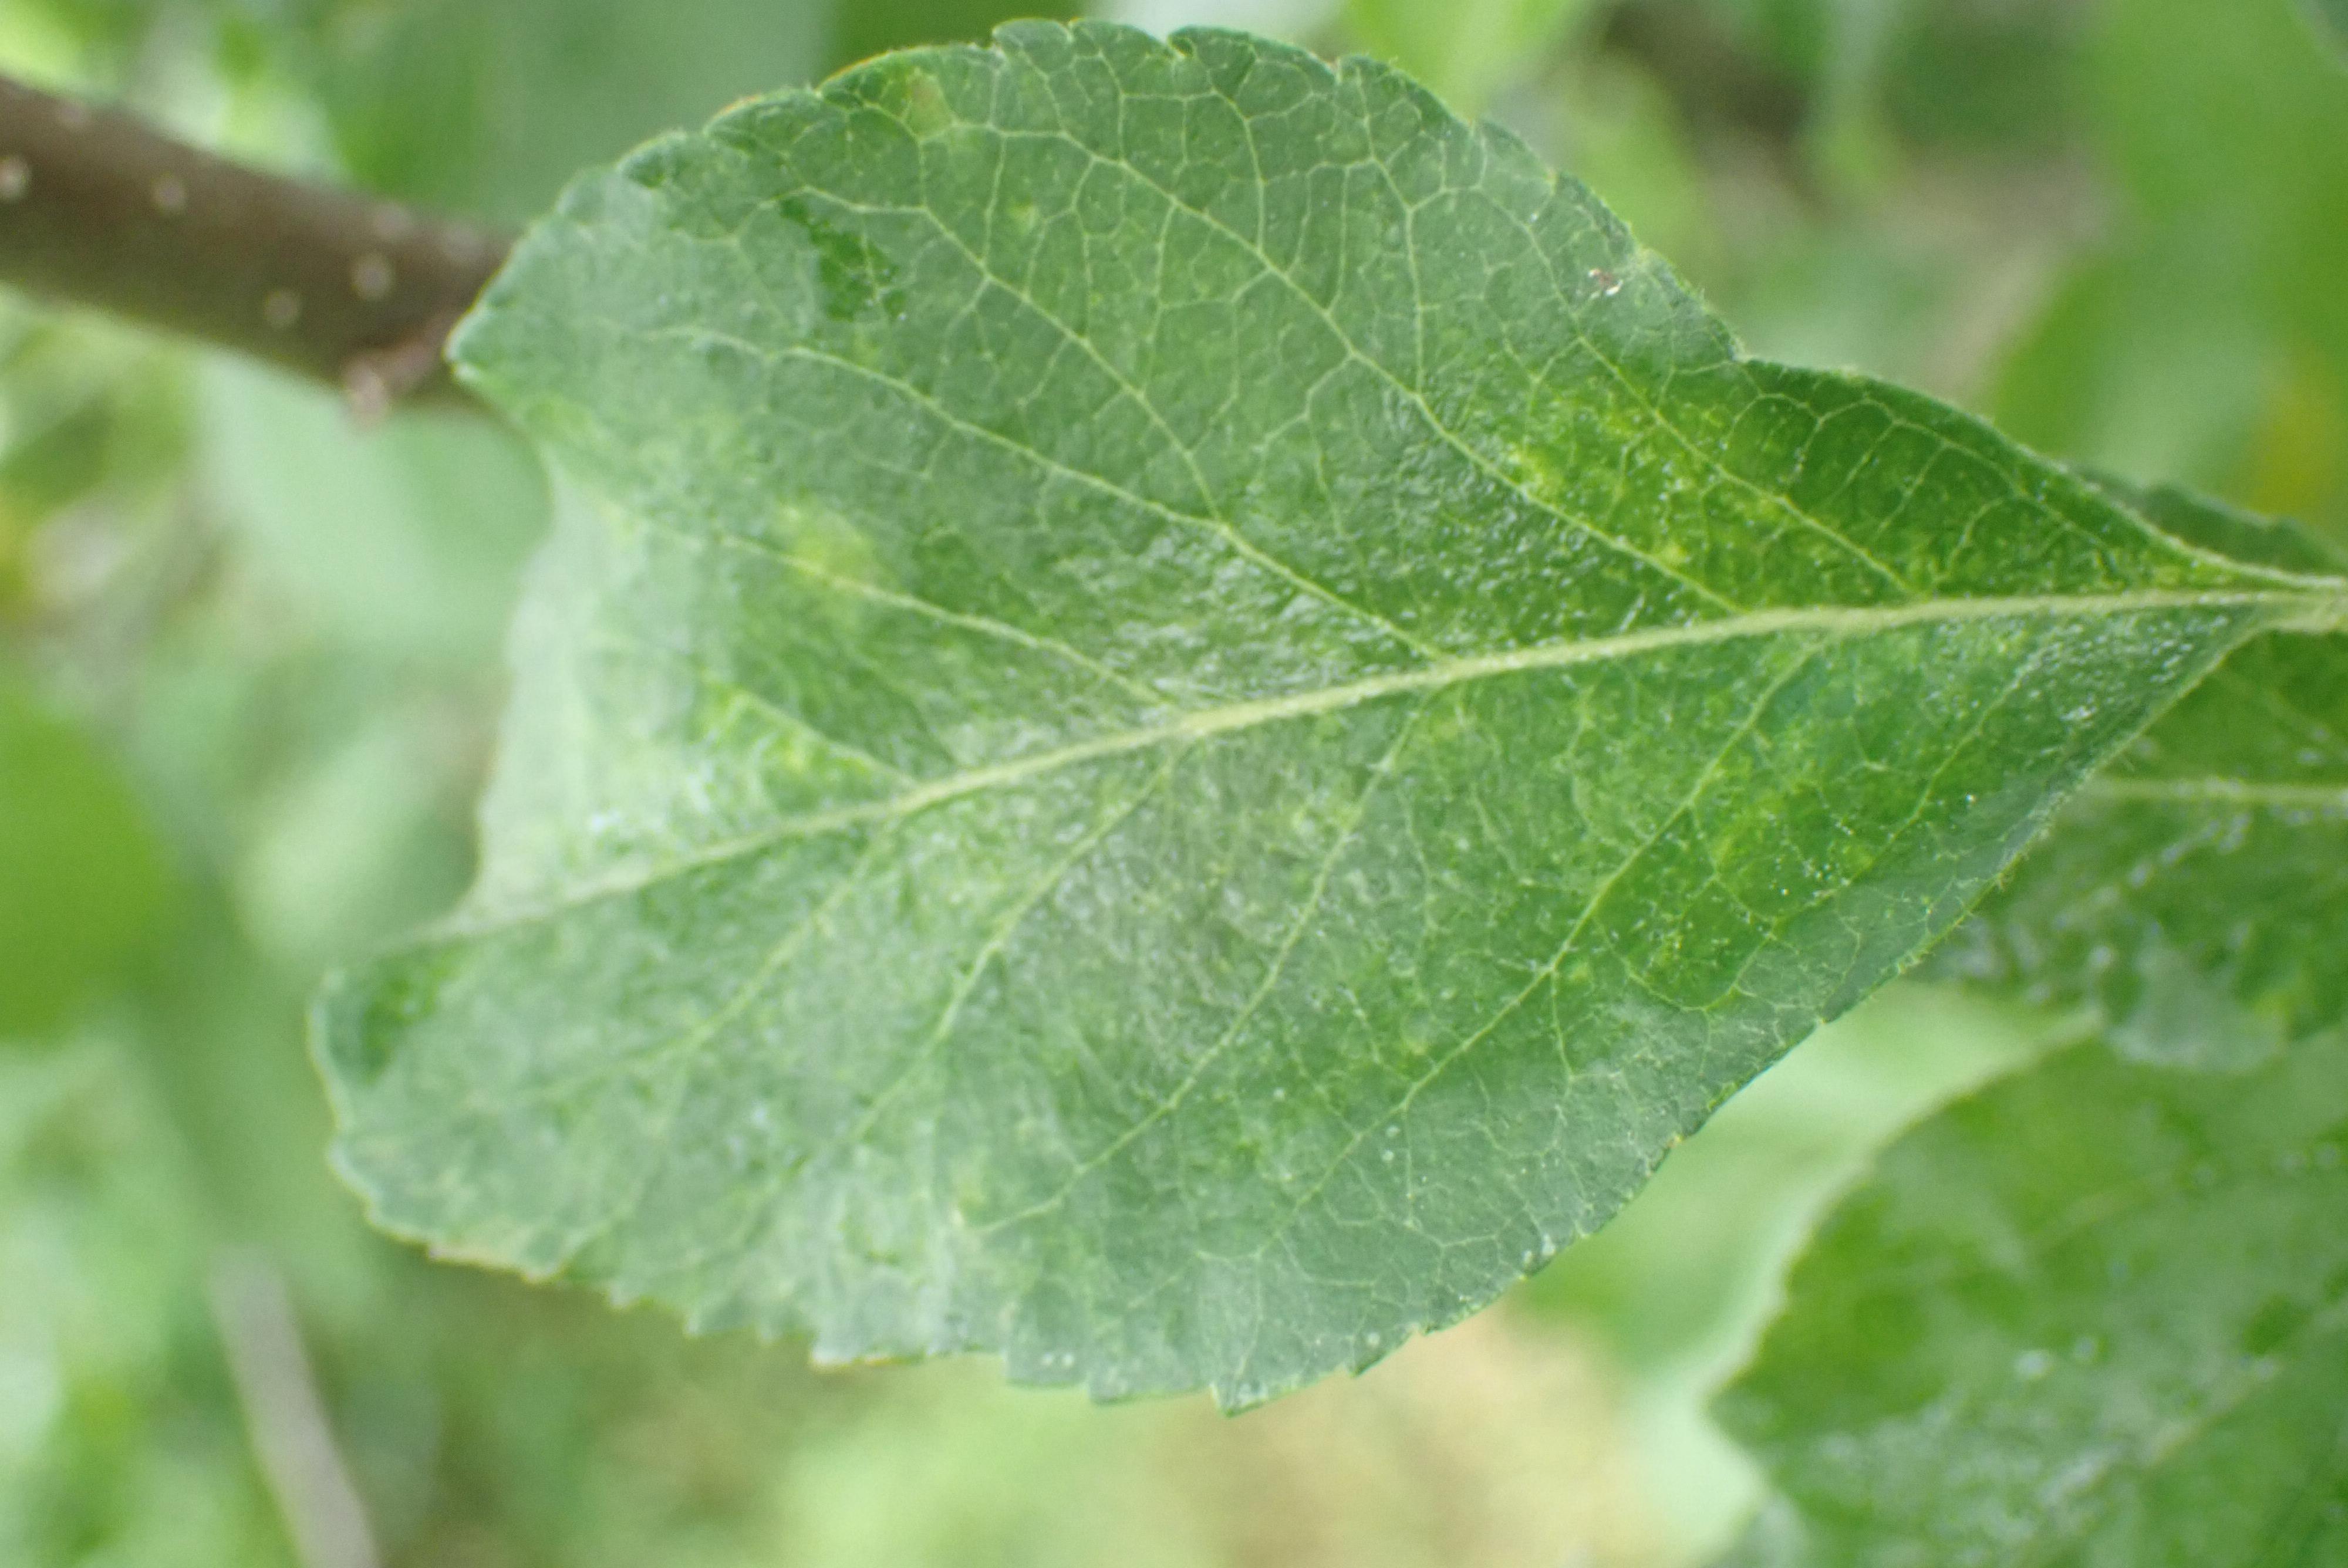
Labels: scab